Domestic policy of the George W. Bush administration

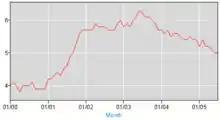
Unemployment percentage, 2000–2005

His opponents contest job prediction claims, primarily noting that the increase in job creation predicted by Bush's plan failed to materialize. They instead allege that the purpose of the tax cuts was intended to favor the wealthy and special interests, as the majority of benefit from the tax cut, in absolute terms, went to earners in the higher tax brackets. Bush's opponents additionally claim that the tax cuts are a major reason Bush reversed a national surplus into a historically large deficit.